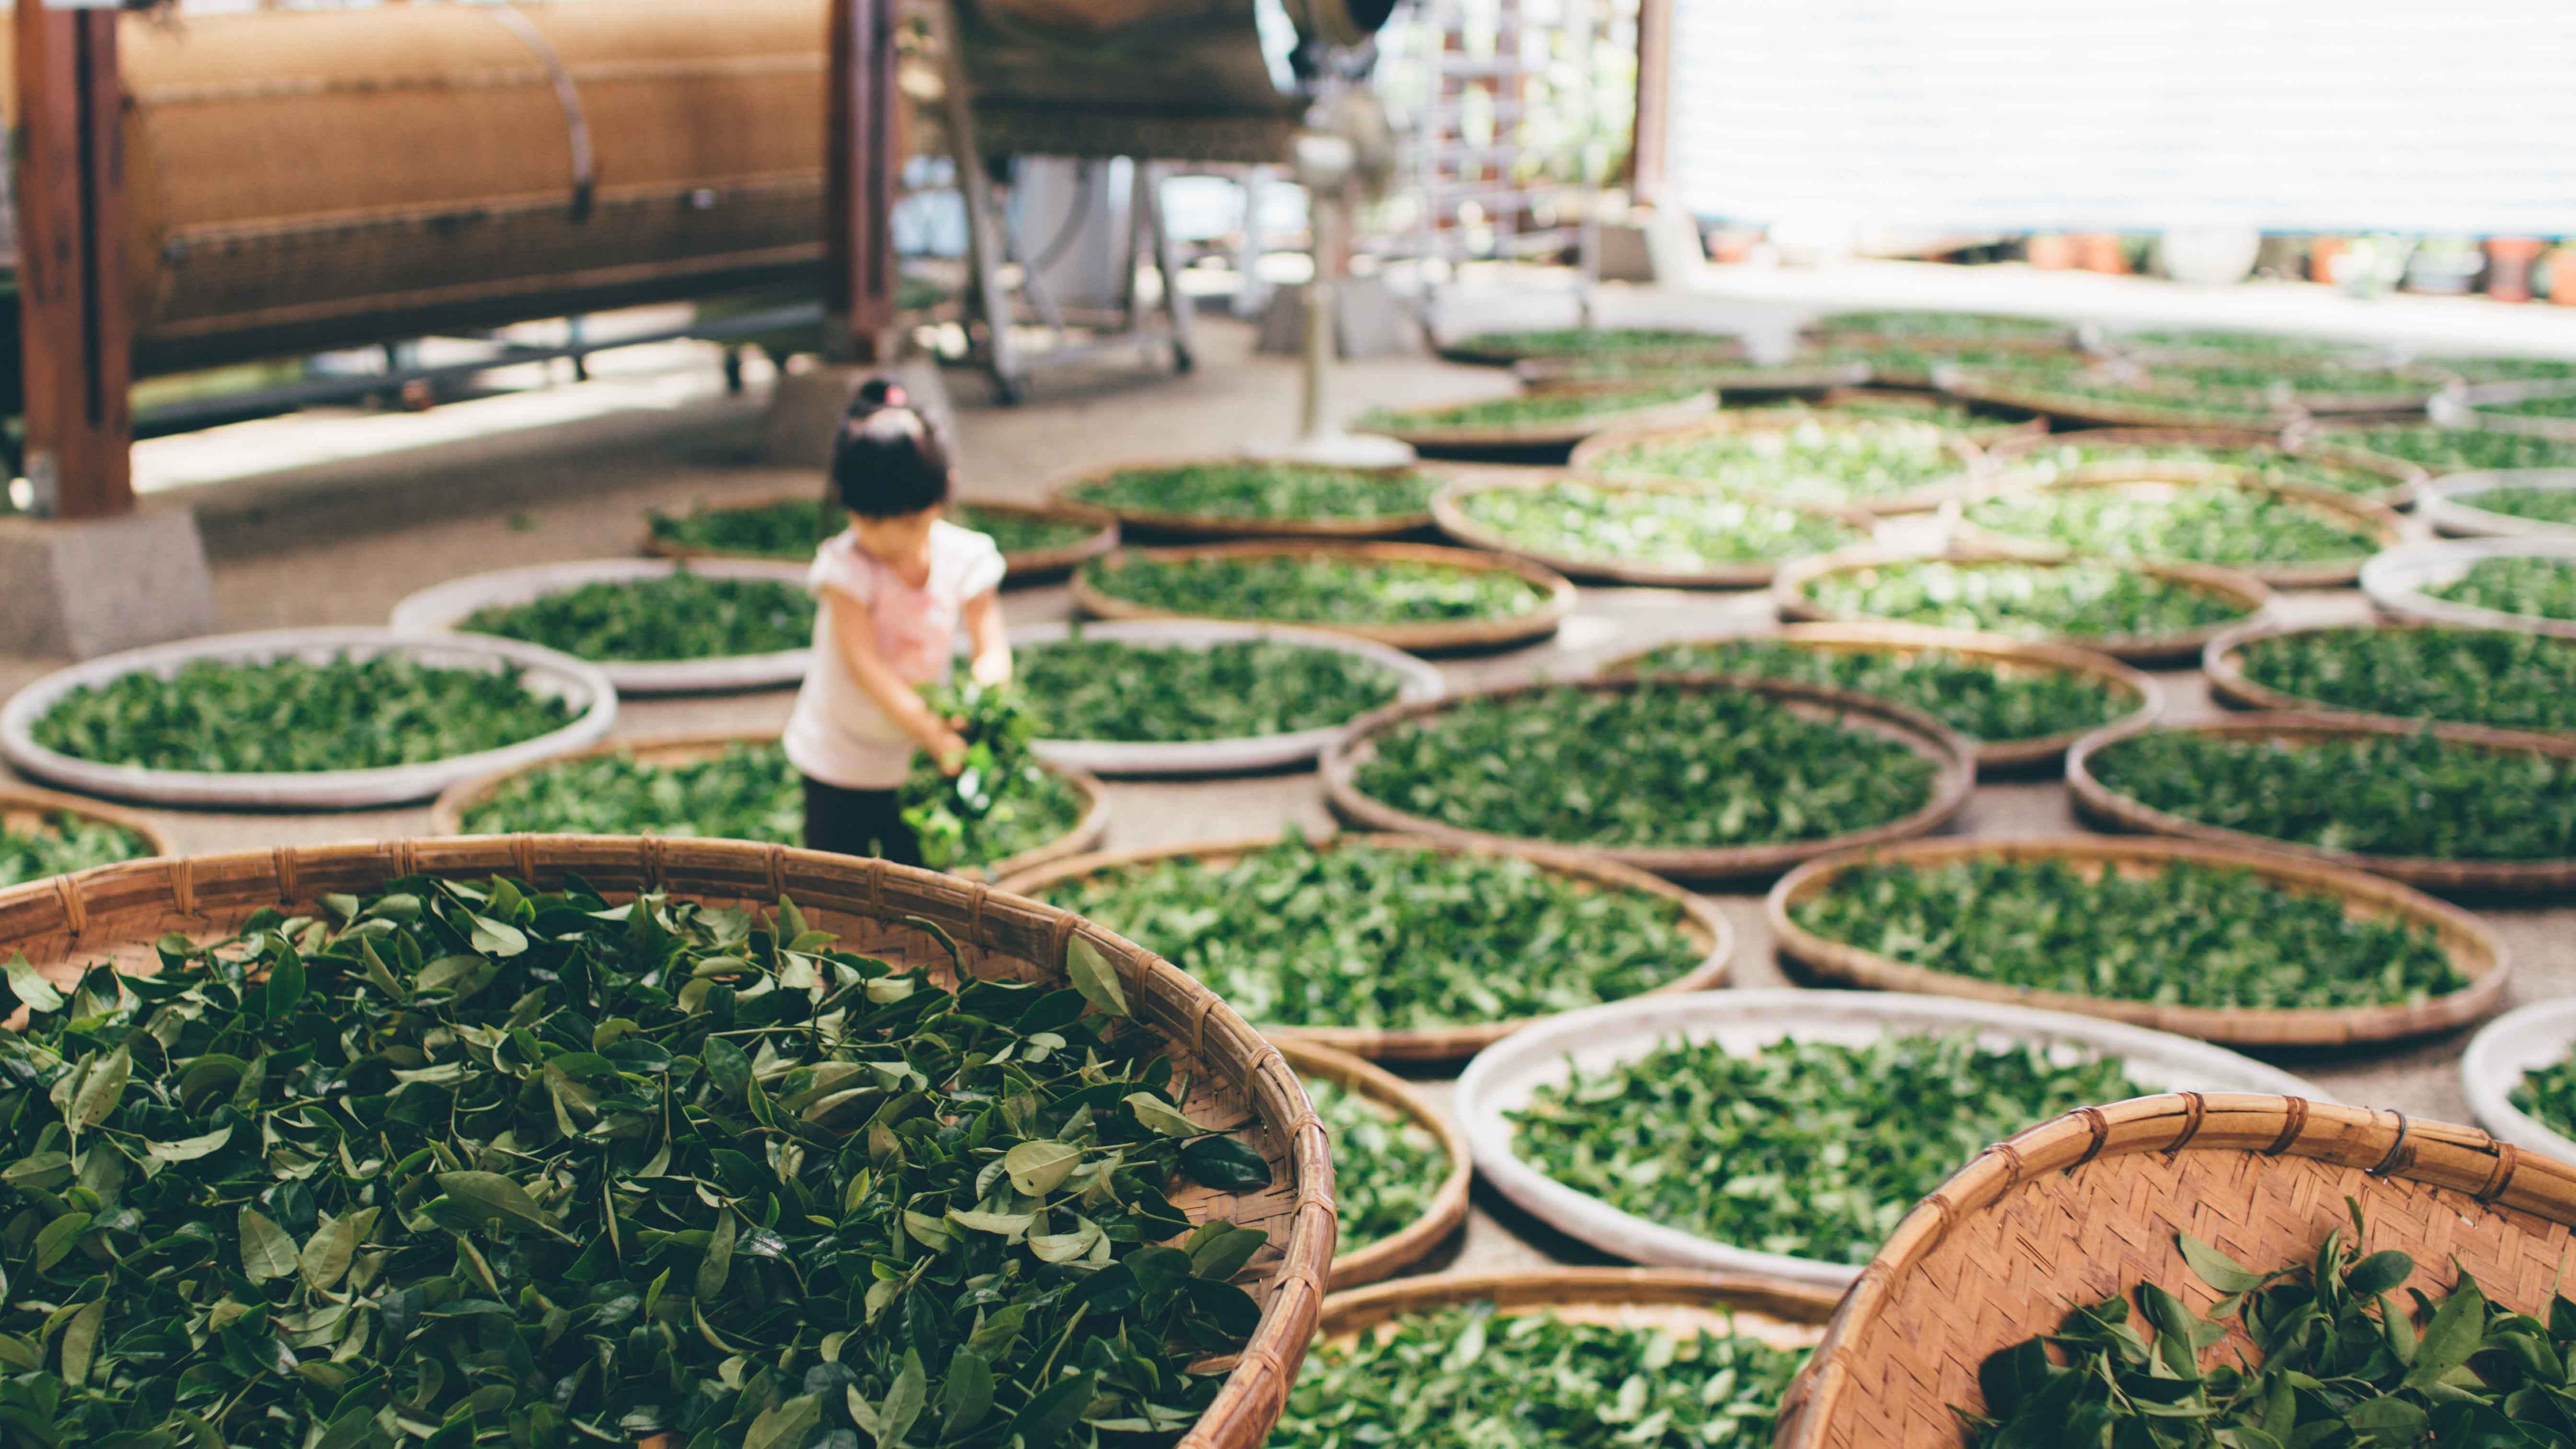
work, tea, food, harvest, produce, vegetable, backyard, soil, garden